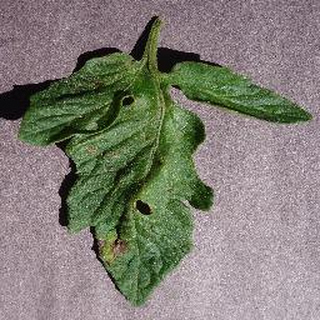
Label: tomato_early_blight